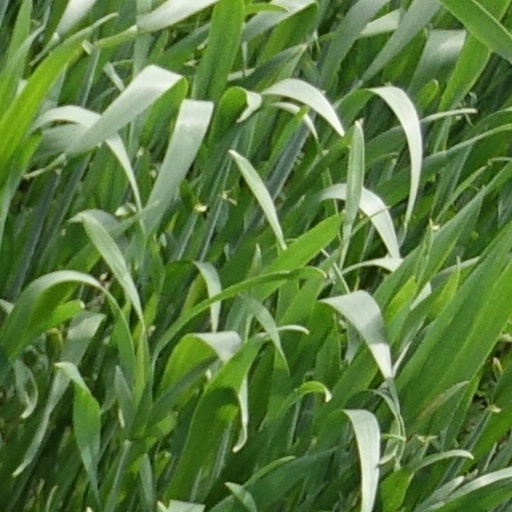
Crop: wheat